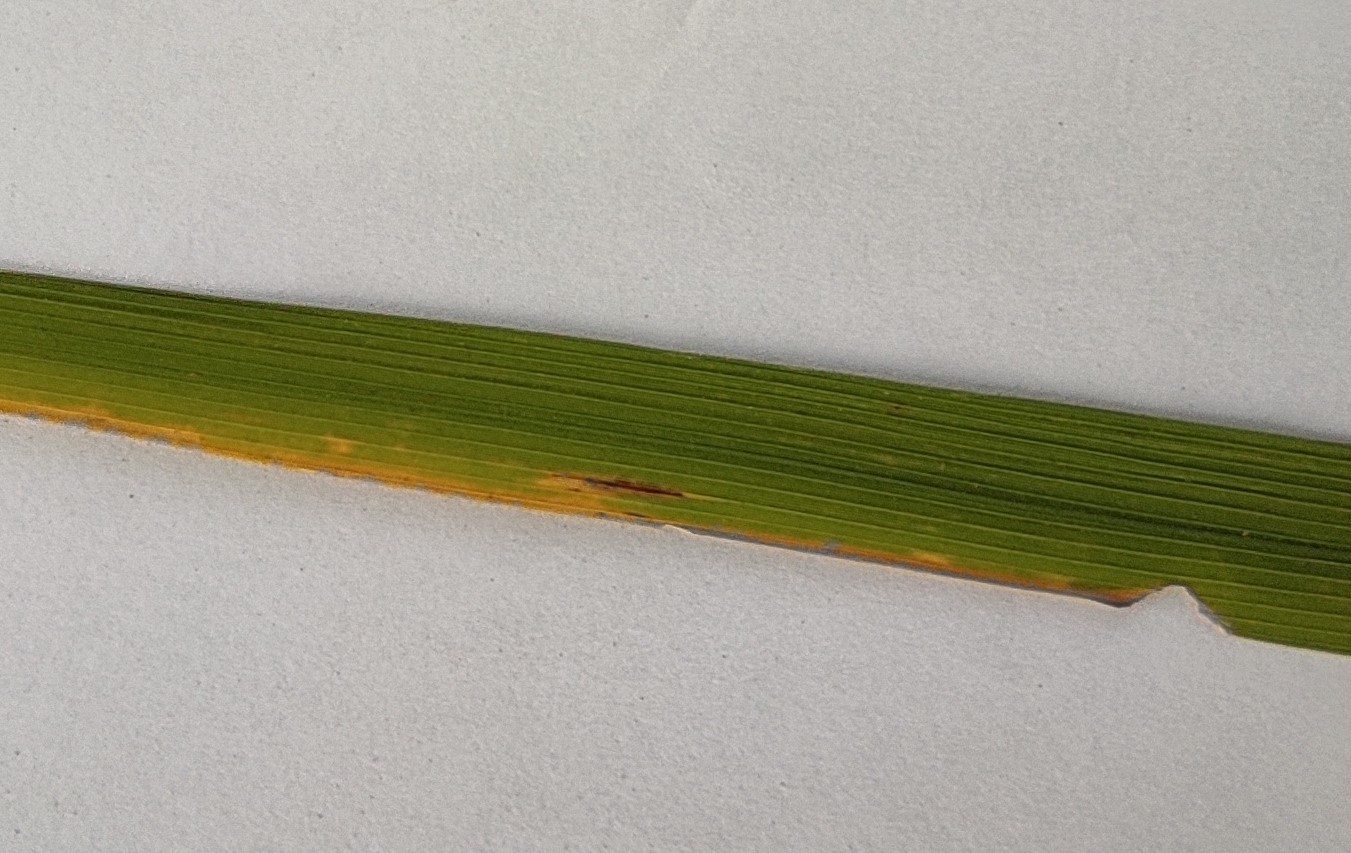
Label: Rice Stripes